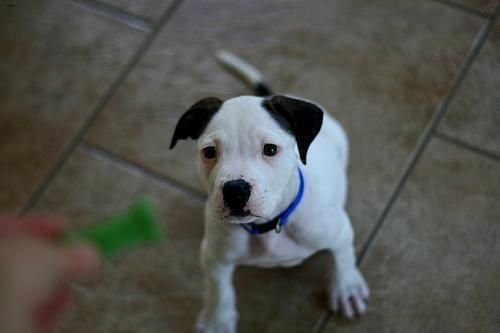
american bulldog